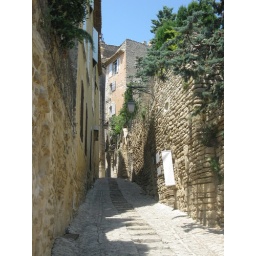
Small steep street in Gordes. Note the steps in the middle of the road